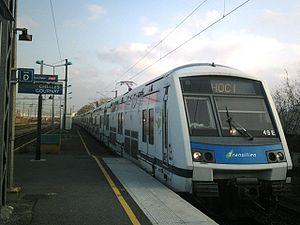
Train HOCI en gare d'origine de Chelles